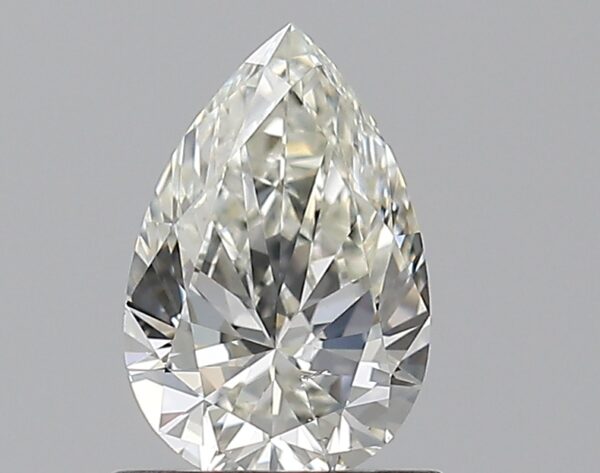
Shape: pear
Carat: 0.7
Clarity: SI1
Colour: J
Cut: EX
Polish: EX
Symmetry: VG
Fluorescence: F
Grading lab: GIA
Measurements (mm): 7.69 x 5.06 x 3.01